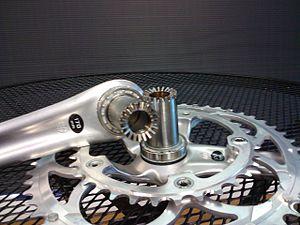
Couronne de Hirth dans un pédalier Campagnolo Ultra-Torque.
En génie mécanique, un accouplement est une transmission entre les extrémités de deux arbres en rotation pour transmettre un couple de l'un à l'autre. La fonction première des accouplements est de lier deux pièces mobiles d'une machine tournante tout en rattrapant, jusqu'à un certain point, un certain désalignement ou des jeux. Dans une acception plus générale, l'accouplement peut désigner un composant mécanique servant à connecter les extrémités de pièces adjacentes. En principe, les accouplements ne permettent pas le débrayage des arbres durant le mouvement ; toutefois, certains dispositifs sont dotés d'un limiteur de couple qui enclenche un patinage ou un débrayage complet lorsqu'un couple limite est atteint. Le choix d'un accouplement adapté peut permettre de réduire la durée de maintenance et donc le coût de fonctionnement.